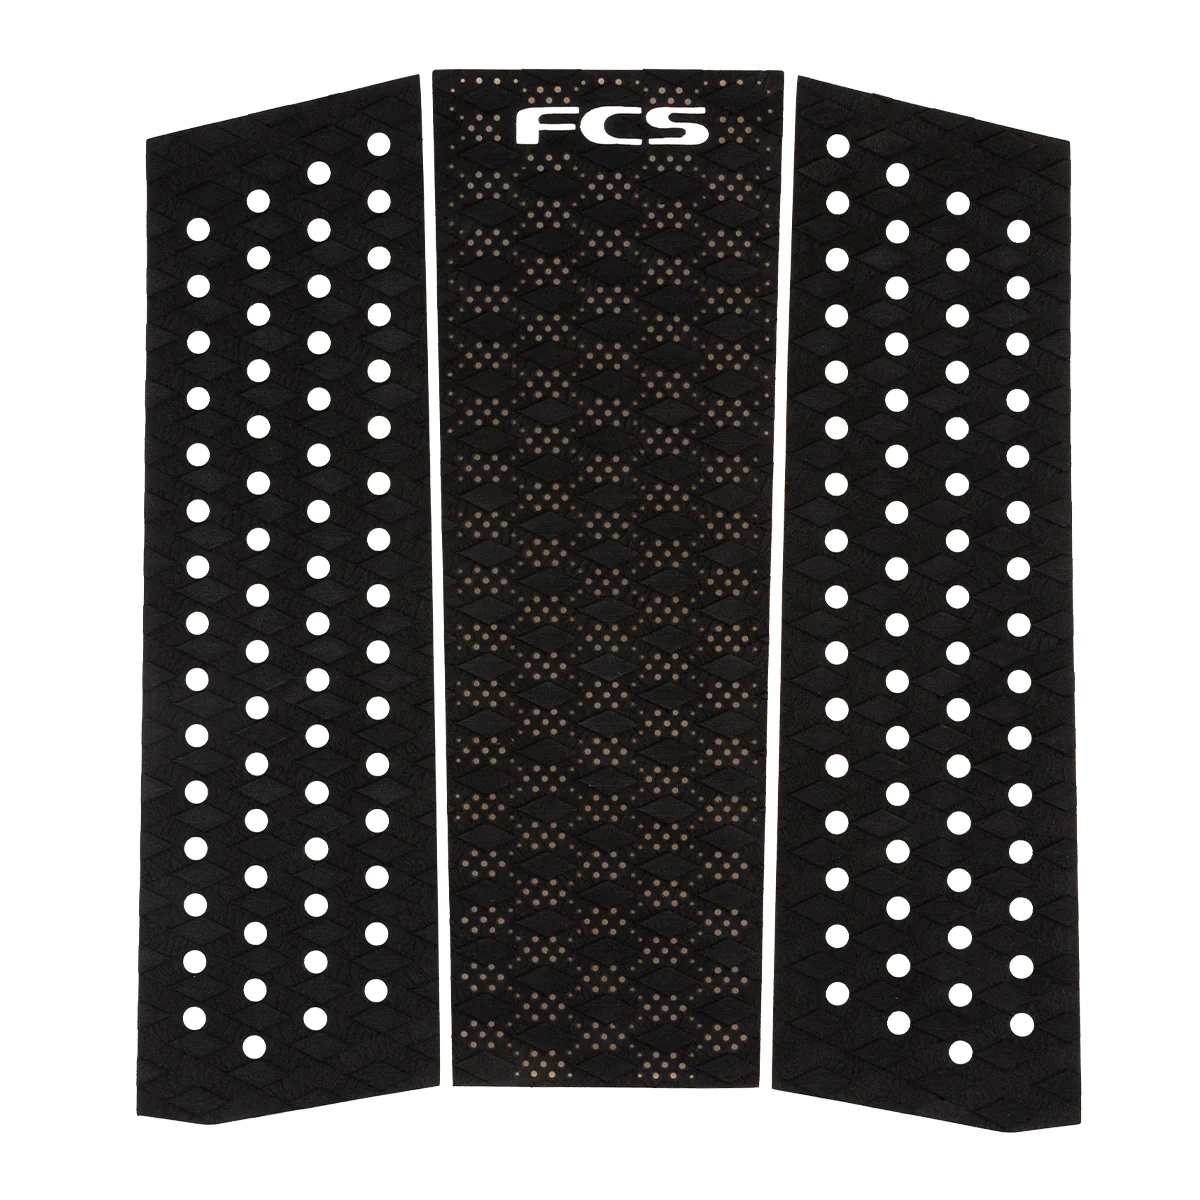
FCS T-3 Mid Eco Deck Pad - Black
Colourway: Black 3 pieces pad Diamond groove Sanded surfaces for enhanced grip Ultra-thin sensitivity Feather light traction Perforated for extra resistance
Brand: FCS
Category: Sporting Goods > Outdoor Recreation > Boating & Water Sports > Surfing > Surfing Tail Pads